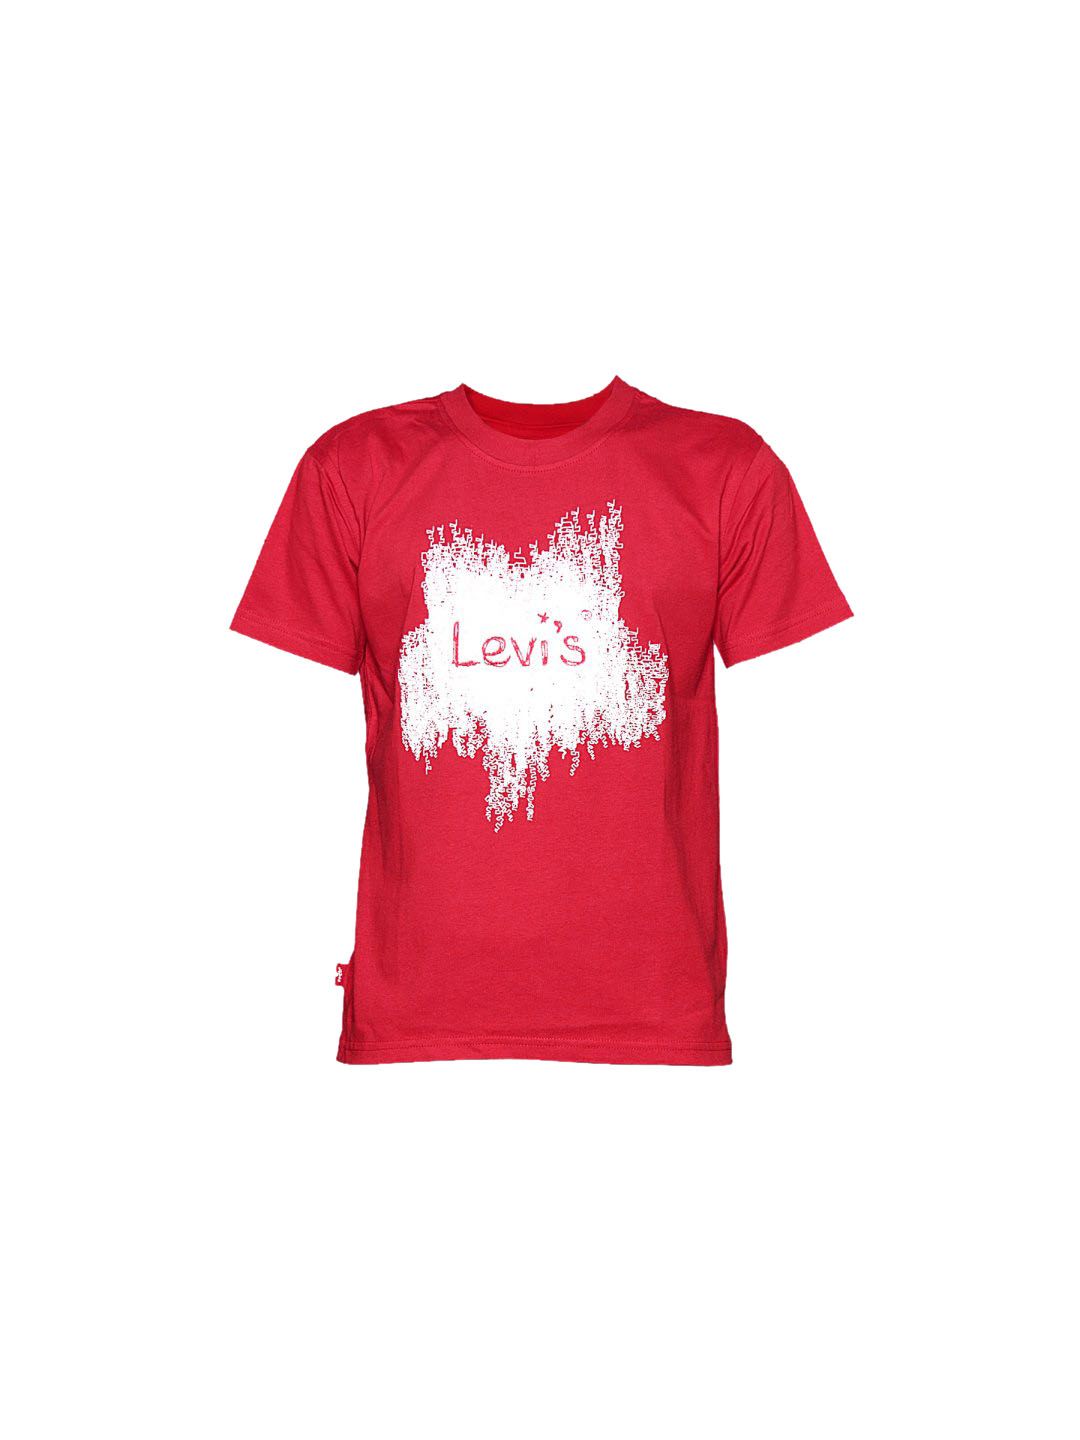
Levis Kids Boy's Dawson Red Teens Kidswear
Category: Apparel / Topwear / Tshirts
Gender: Men
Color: Red
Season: Summer 2016
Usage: Casual